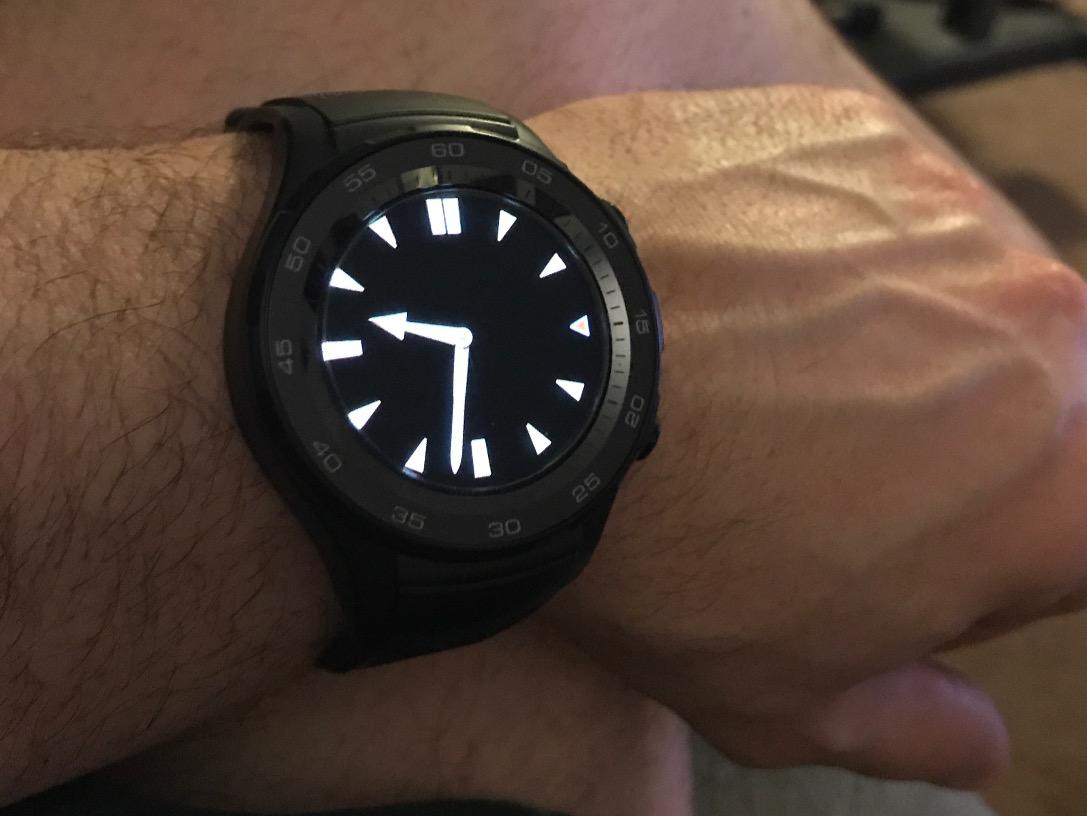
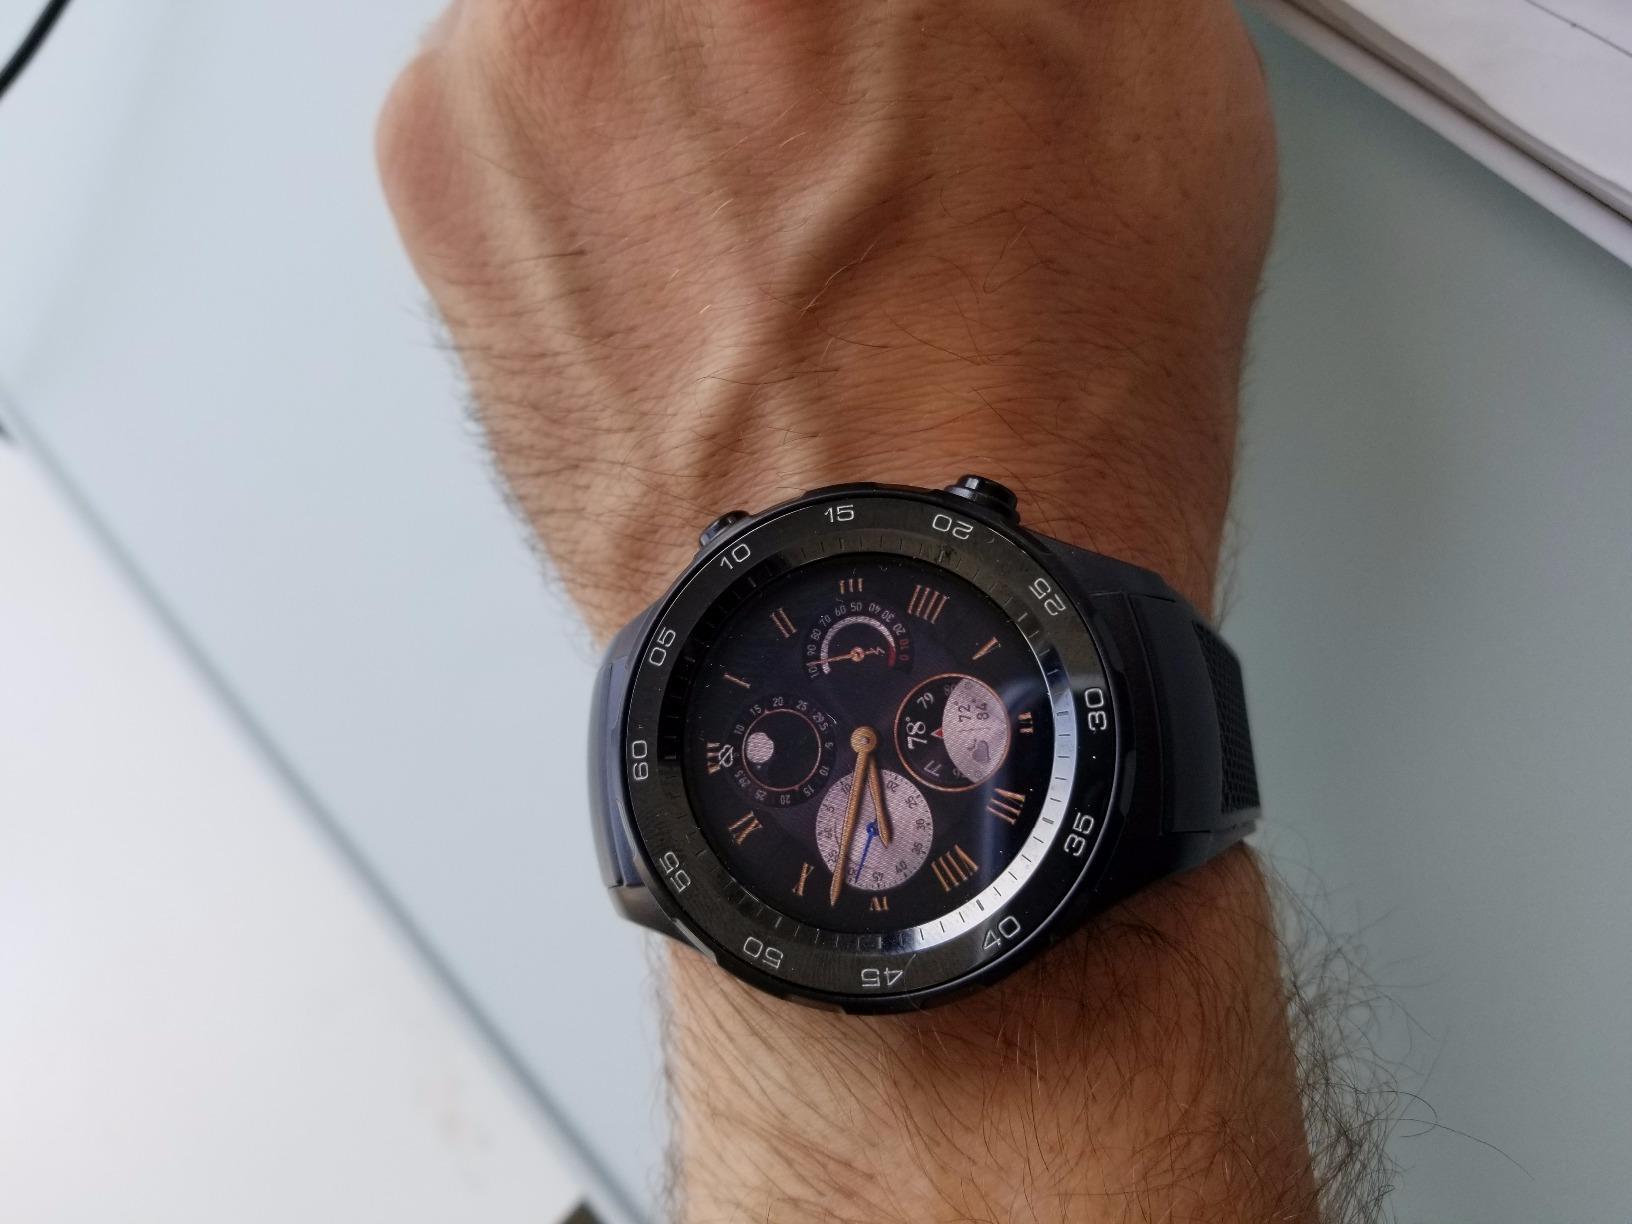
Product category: smartwatch
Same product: yes